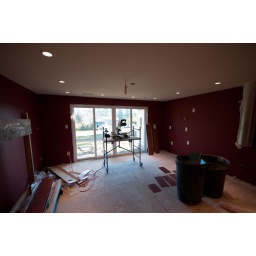
The super-saw, now in the kitchen (so the dining room floor can be finished.Yet more dusty mess to make!